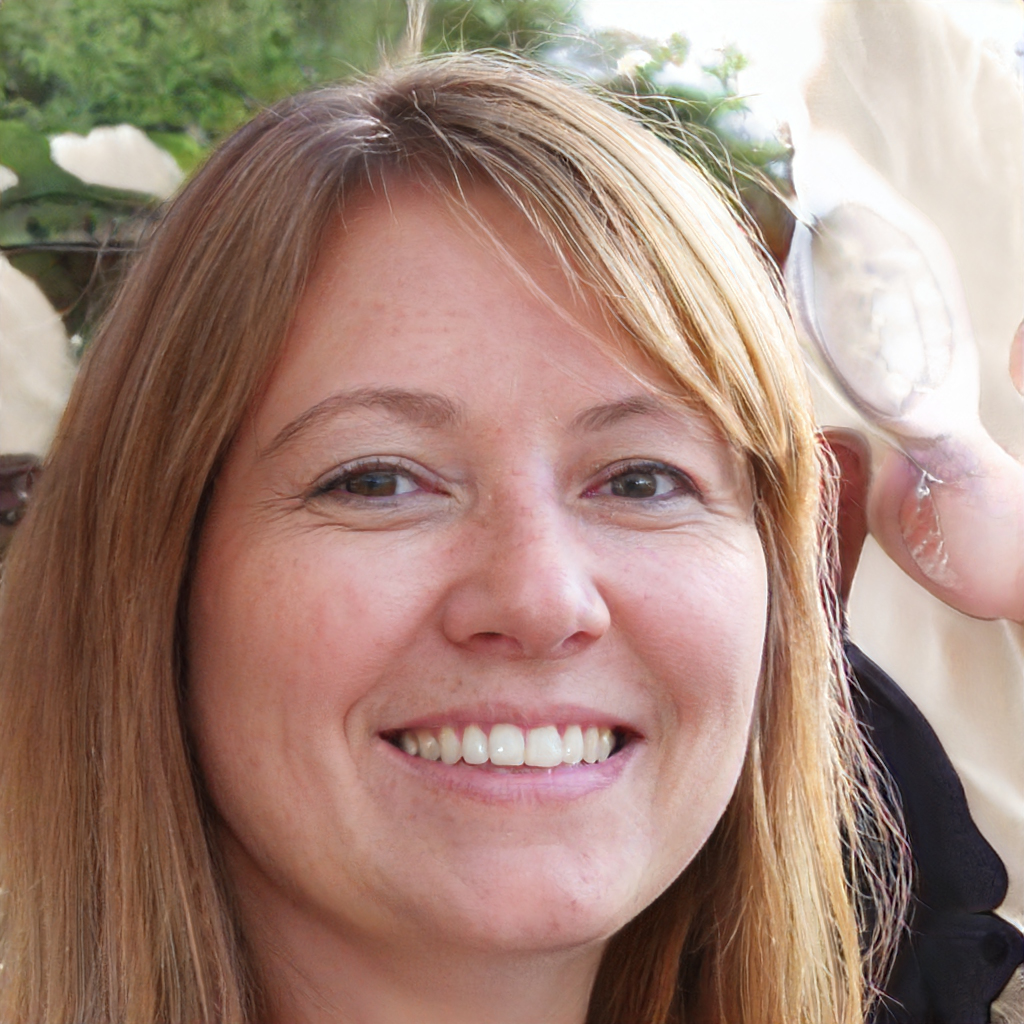
Label: Colored